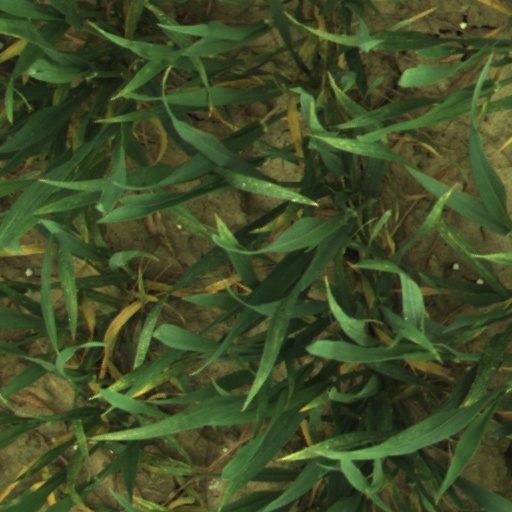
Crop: wheat